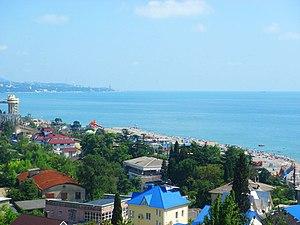
Dagomys est une station balnéaire appartenant au raïon de Lazarevskoïe, faisant partie de l'ensemble balnéaire du Grand-Sotchi, appartenant au kraï de Krasnodar, en Russie. Elle est située au bord de la mer Noire, à 10 km au nord-ouest du centre-ville de Sotchi, près de la rivière Dagomys. Sa population compte environ 20 000 habitants.